Saint

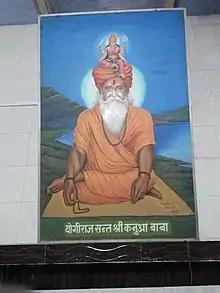
Portrait of the saintly Kanua, a Hindu baba of Mathura, India, also pictured with a halo encircling his head.

Because the Church shows no true distinction between the living and the dead, as the saints are considered to be alive in heaven, saints are referred to as if they are still alive, and are venerated, not worshipped. They are believed to be able to intercede for the living for salvation or other requests and help mankind either through direct communion with God or by personal miraculous intervention.